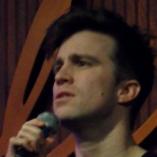
Age: 33